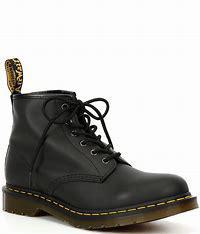
Brand: Dr.
Model: Martens 100